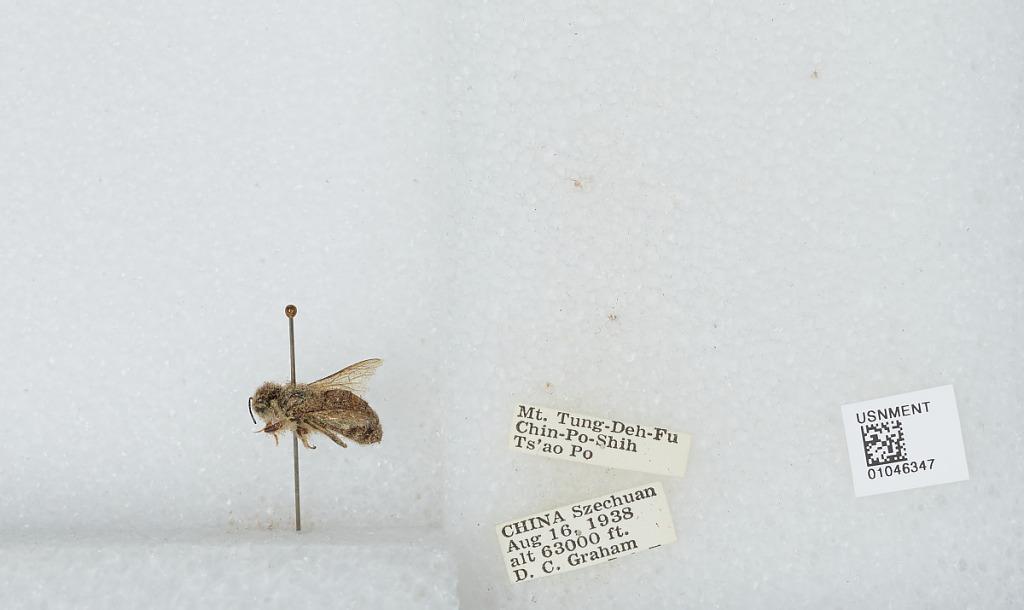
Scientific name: Bombus sp.
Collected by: D. Graham
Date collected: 1938-8-16
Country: China
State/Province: Sichuan
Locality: Mt. Tung-Deh-Fu Chin-Po-Shih Ts'ao Po